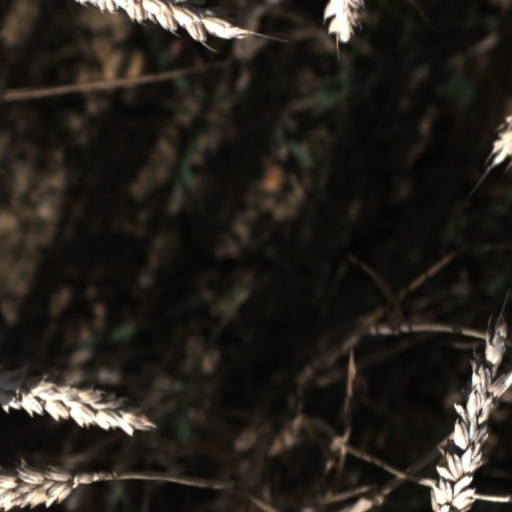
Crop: wheat